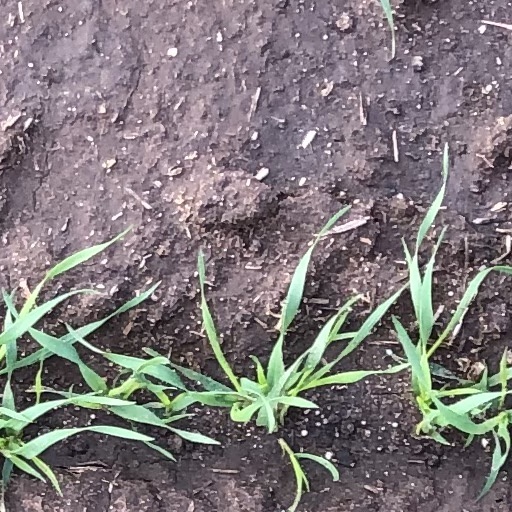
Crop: wheat